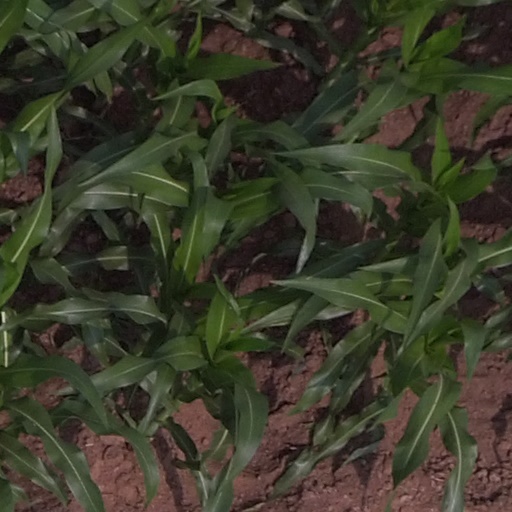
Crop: maize; corn